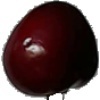
Label: cherry